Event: Nepal Earthquake
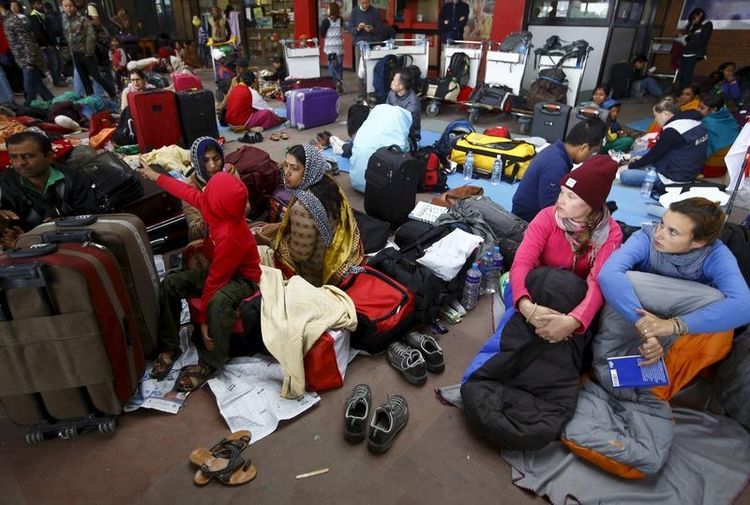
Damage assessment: no_damage